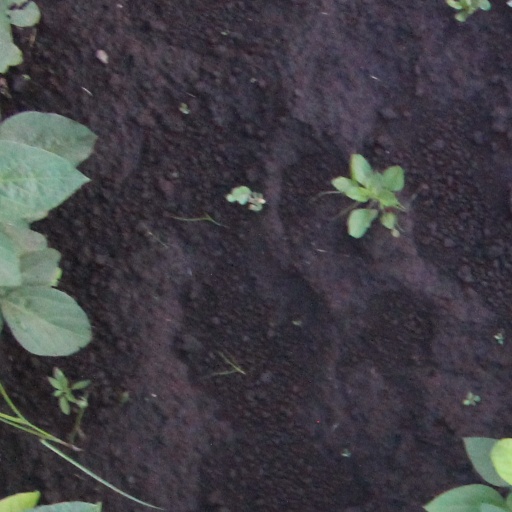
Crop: soybean